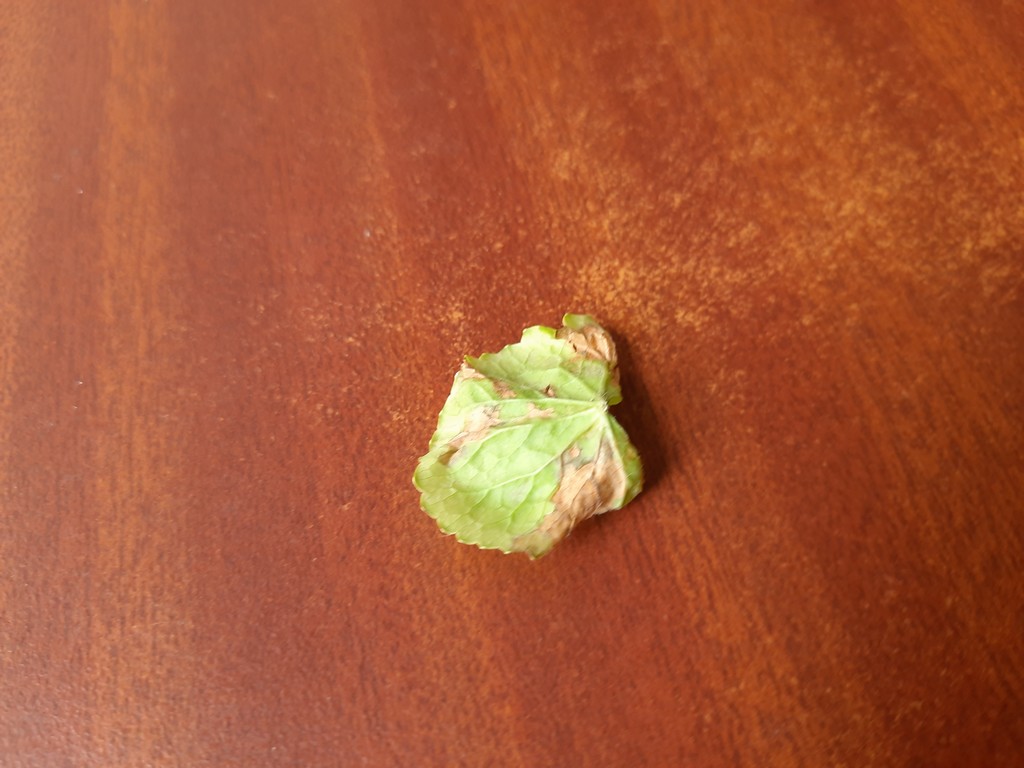
Label: Unhealthy